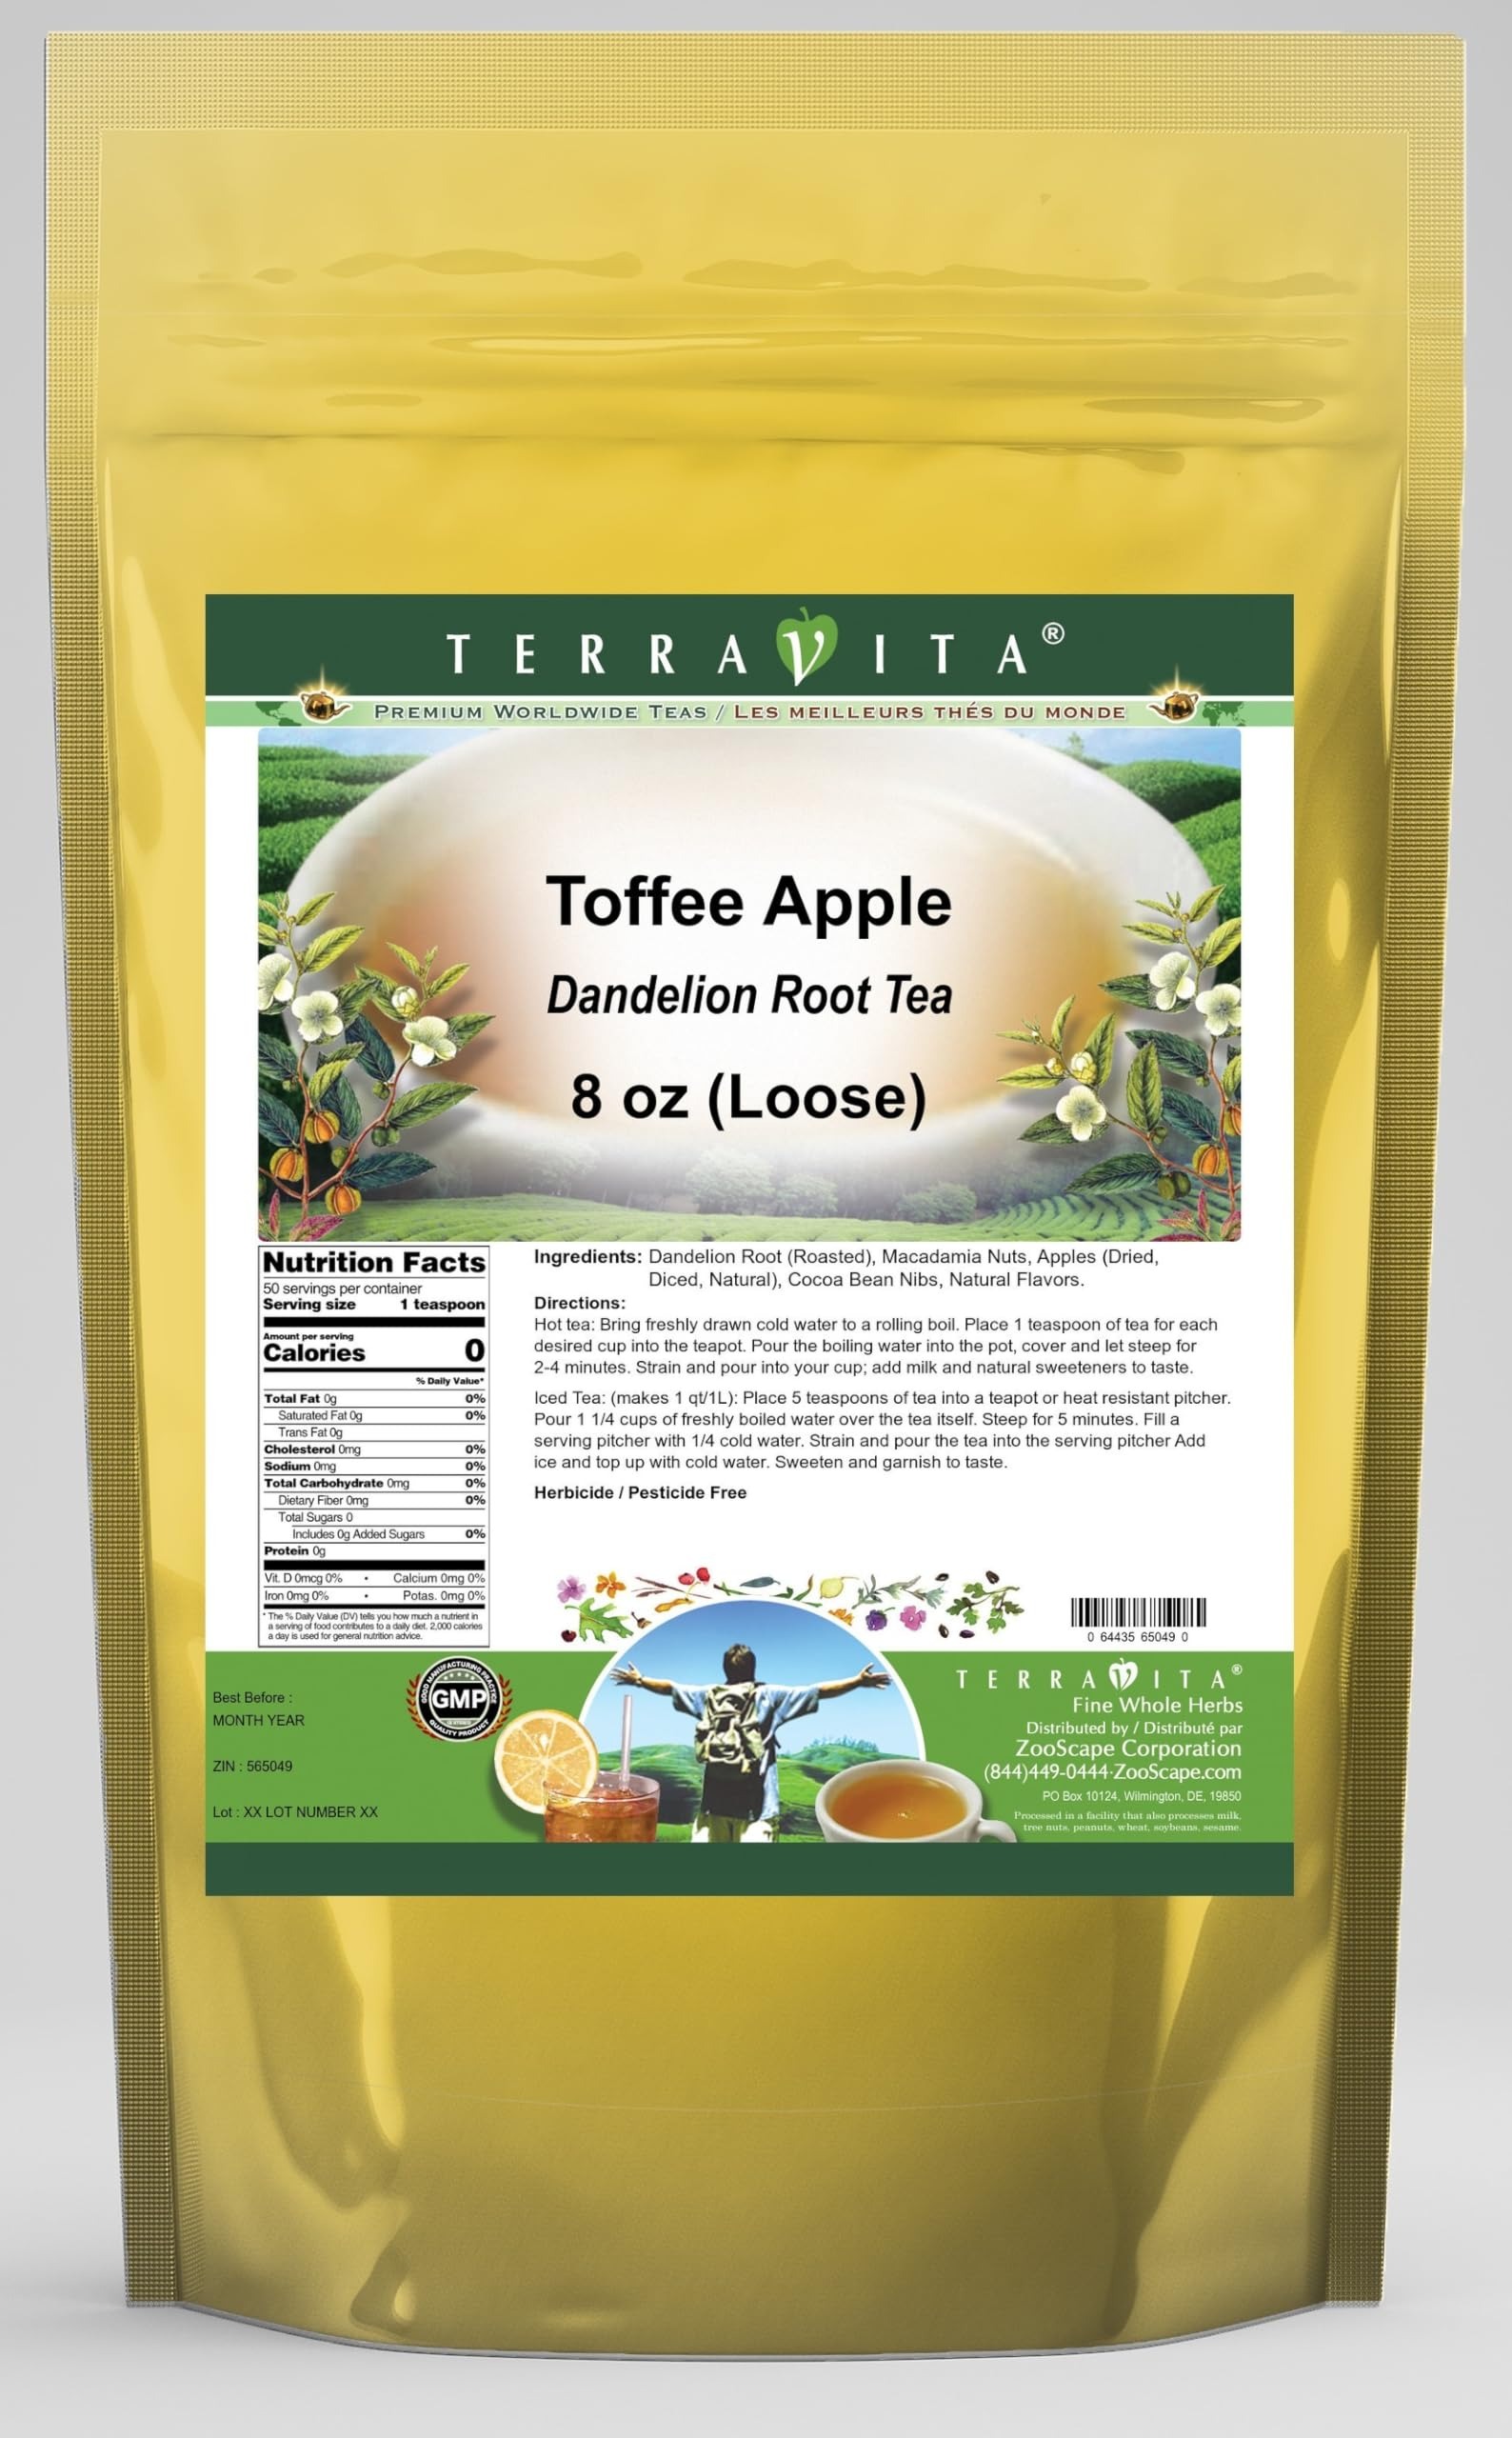
Item Name: Toffee Apple Dandelion Root Tea (Loose) (8 oz, ZIN: 565049) - 3 Pack
Bullet Point 1: Our Toffee Apple Dandelion Root tea is a delicious naturally flavored Dandelion Root coffee substitute with Macadamia Nuts, Apples (Dried, Diced, Natural) and Cocoa Bean Nibs that you will enjoy relaxing with anytime! The natural and caffeine-free Toffee Apple taste is delicious! - Ingredients: Dandelion Root, Macadamia Nuts, Apples (Dried, Diced, Natural), Cocoa Bean Nibs and Natural Toffee Apple Flavor.
Bullet Point 2: No fillers.
Bullet Point 3: Manufacturer: TerraVita
Bullet Point 4: Size: 8 oz
Bullet Point 5: Loose Leaf Dandelion Root Tea - Packed in a convenient upright pouch!
Product Description: Our Toffee Apple Dandelion Root tea is a delicious naturally flavored Dandelion Root coffee substitute with Macadamia Nuts, Apples (Dried, Diced, Natural) and Cocoa Bean Nibs that you will enjoy relaxing with anytime! The natural and caffeine-free Toffee Apple taste is delicious! - Ingredients: Dandelion Root, Macadamia Nuts, Apples (Dried, Diced, Natural), Cocoa Bean Nibs and Natural Toffee Apple Flavor. - Hot tea brewing method: Bring freshly drawn cold water to a rolling boil. Place 1 teaspoon of tea for each desired cup into the teapot. Pour the boiling water into the pot, cover and let steep for 2-4 minutes. Strain and pour into your cup; add milk and natural sweeteners to taste. - Iced tea brewing method: (to make 1 liter/quart): Place 5 teaspoons of tea into a teapot or heat resistant pitcher. Pour 1 1/4 cups of freshly boiled water over the tea itself. Steep for 5 minutes. Fill a serving pitcher with 1/4 cold water. Strain and pour the tea into the serving pitcher Add ice and top up with cold water. Sweeten and garnish to taste. - TerraVita is an exclusive line of premium-quality, natural source products that use only the finest, purest and most potent ingredients found around the world. TerraVita is hallmarked by the highest possible standards of purity, potency, stability and freshness. All of our products are prepared with the highest elements of quality control, from raw materials through the entire manufacturing process, up to and including the moment that the bottles or bags are sealed for freshness and shipped out to you. Our highest possible standards are certified by independent laboratories and backed by our personal guarantee. - TerraVita exists to meet and ensure your family's health and wellness without the harmful effects of chemicals and health pr
Value: 24.0
Unit: Ounce

Price: 93.46